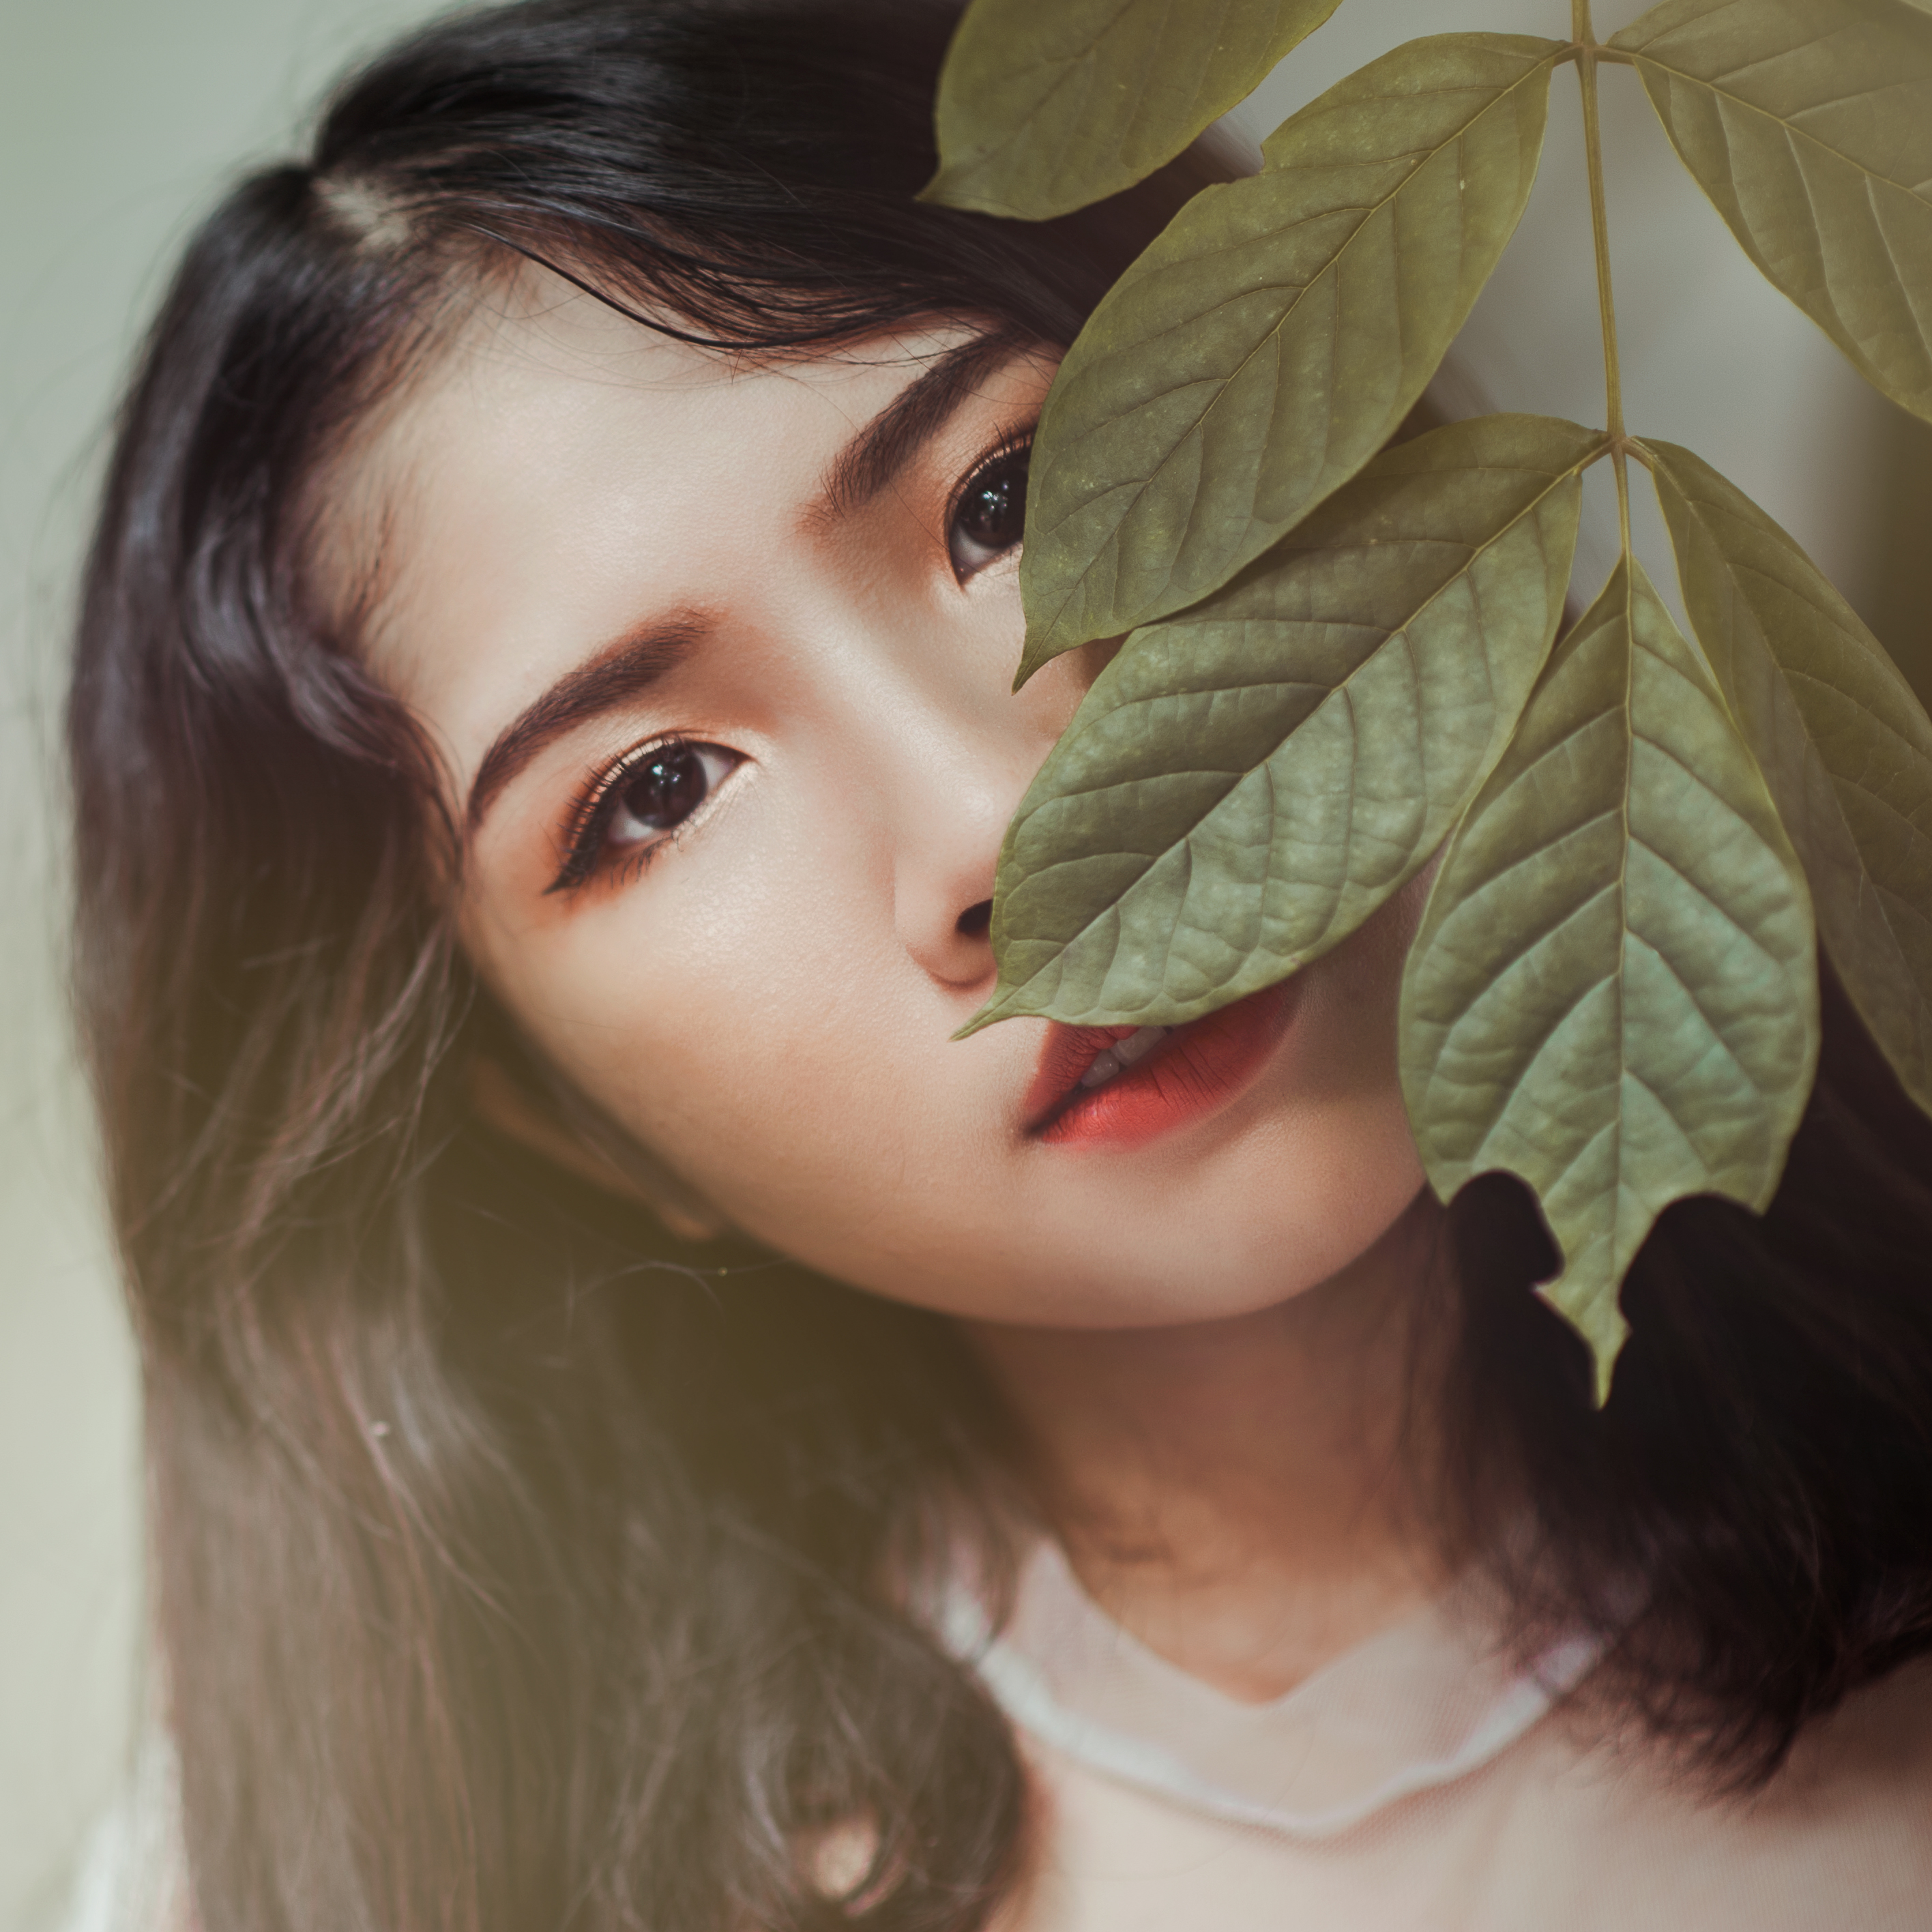
portrait, beautiful, art, color, vintage, pastel, girl, blend, retouch, happy, leaf, face, skin, beauty, nose, eyebrow, eye, cheek, forehead, black hair, lip, mouth, brown hair, smile, long hair, eyelash, portrait photography, neck